Pocahontas (1995 film)

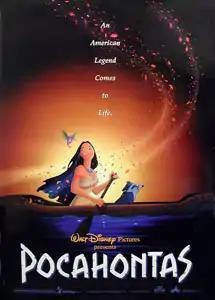
Theatrical release poster

Pocahontas is a 1995 American animated musical historical drama film loosely based on the life of Powhatan woman Pocahontas and the arrival of English settlers from the Virginia Company. It was directed by Mike Gabriel and Eric Goldberg from a screenplay written by Carl Binder, Susannah Grant, and Philip LaZebnik. Produced by Walt Disney Feature Animation, the film romanticizes Pocahontas's encounter with John Smith and her legendary saving of his life.